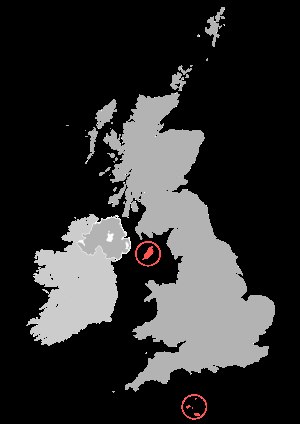
Kronbesiddelse
Storbritanniens kronbesiddelsers placering
En Crown Dependency, eller kronbesiddelse, er en stat som er underlagt den britiske monark som sådan, i modsætning til oversøiske territorier, som er underlagt Storbritanniens overhoved. En kronbesiddelse er således ikke en del af Storbritannien.